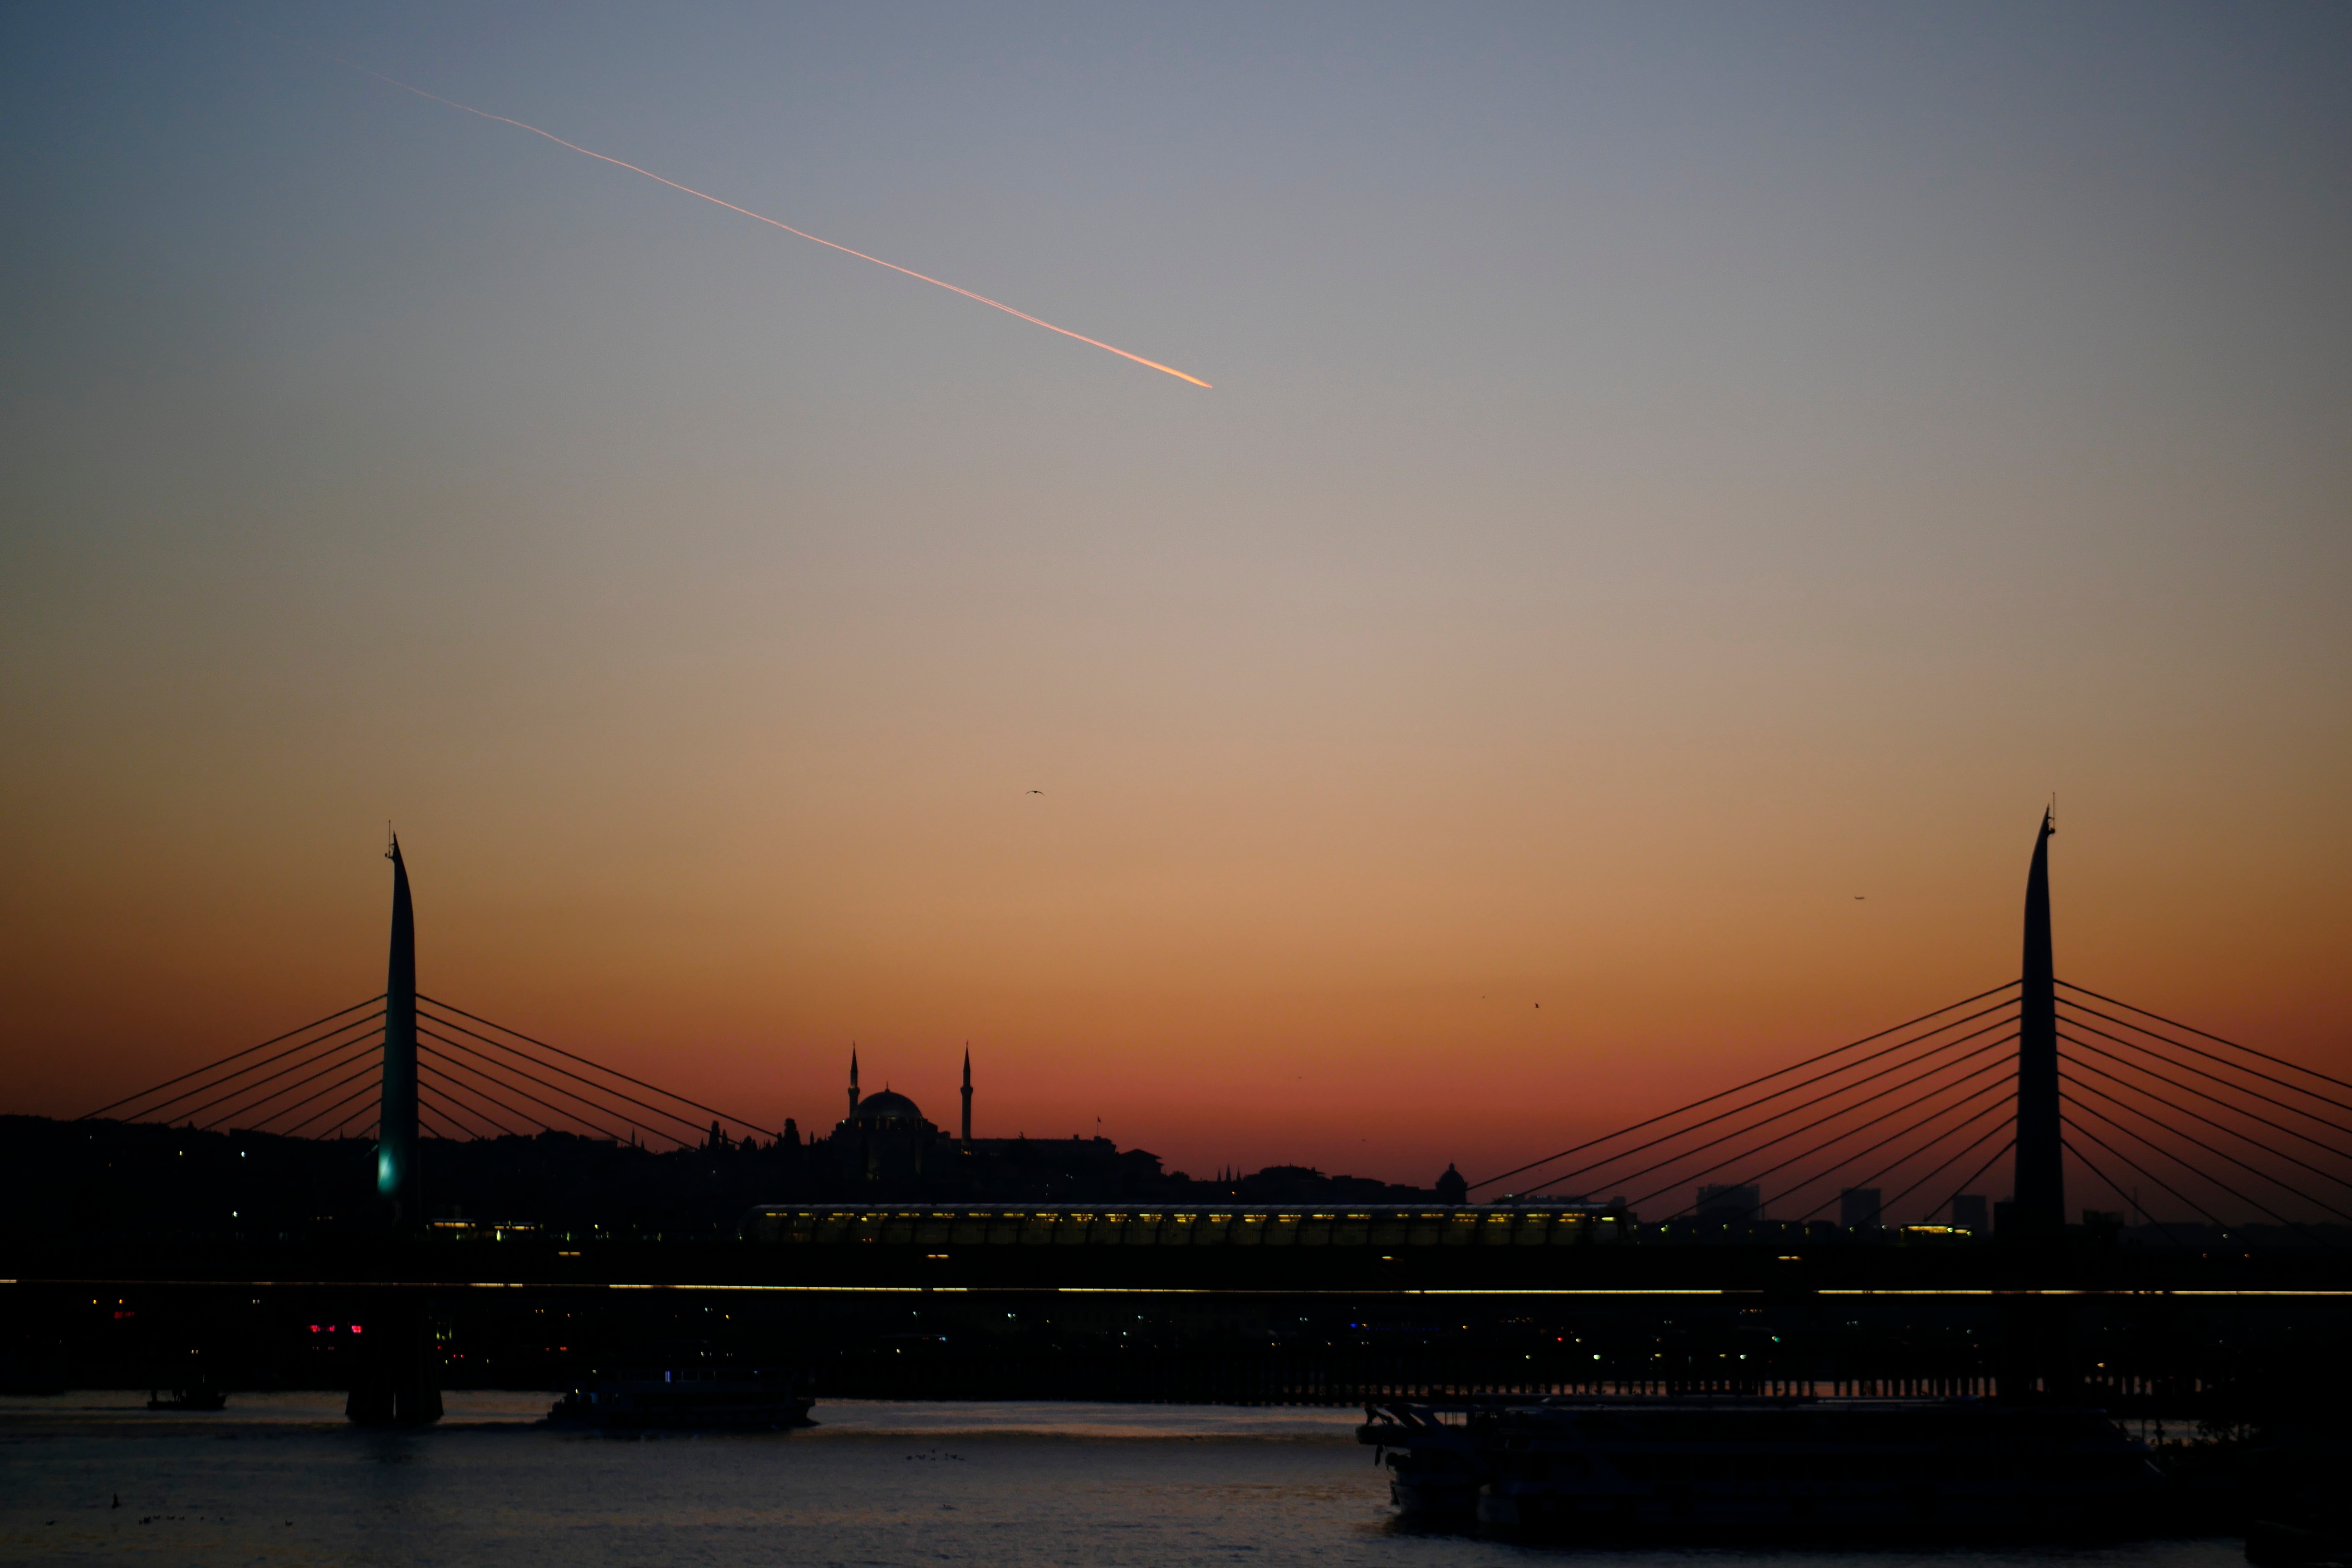
sea, horizon, sky, sunrise, sunset, bridge, skyline, night, morning, dawn, cityscape, dusk, evening, afterglow, atmospheric phenomenon